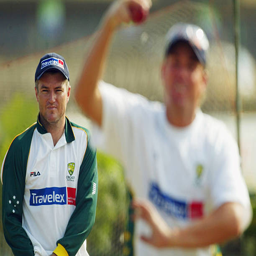
cricket player watches bowl during training .